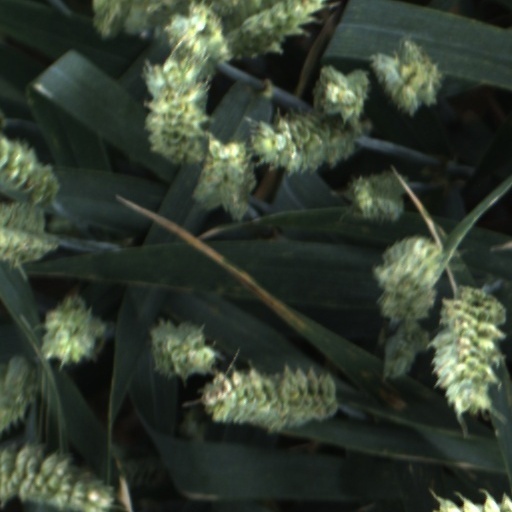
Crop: wheat